David Lloyd (judge)

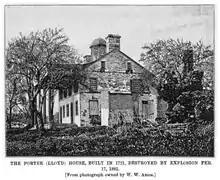
Porter (Lloyd) House

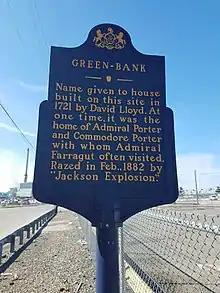
Green Bank Pennsylvania Historical Marker

In 1689, Lloyd purchased a large tract of land in Chester part of which was used as a commons. In 1690, Lloyd secured permission to lay out a street along the line of the current Second Street from Chester Creek to his property. This transaction made him many enemies. He began living in Chester in 1700 on the land he named "Green Bank".